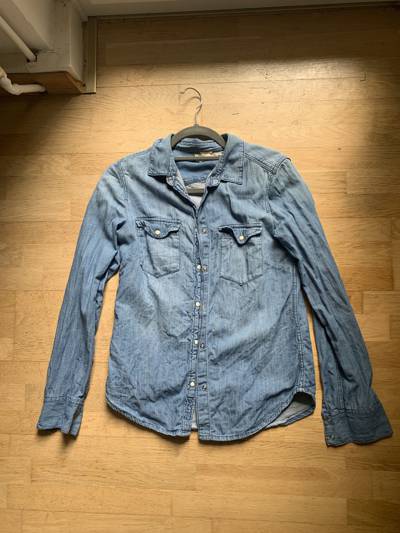
Waste category: clothes